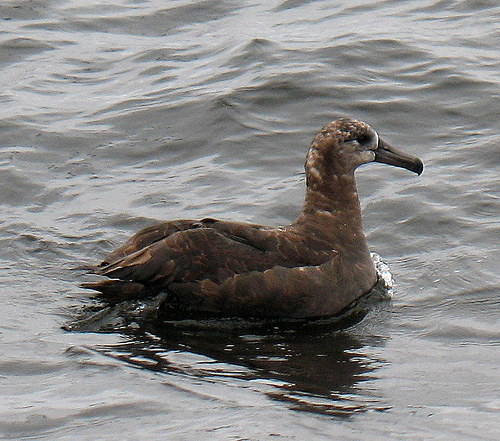
the bird has a curved black bill that is long.
a waterbound bird with a long black beak, and a brown stocky body.
a large water fowl with a dark grey bill and brown and grey feathers.
a bird with a large downward curved bill, brown head, and white spots on its brown body.
the bird has a brown belly brown spotted wing, tail and head.
a brown bird with a long and flat beak, crown, belly and breast the bill is long and flatthe body is brown, the beak is long and gray, the eyeing is black.
this bird has wings that are brown and has a long bill
this bird is brown with white and has a long, pointy beak.
this bird is mainly brown with flecks of white around its face and a strong, black beak.
Species: Black Footed Albatross